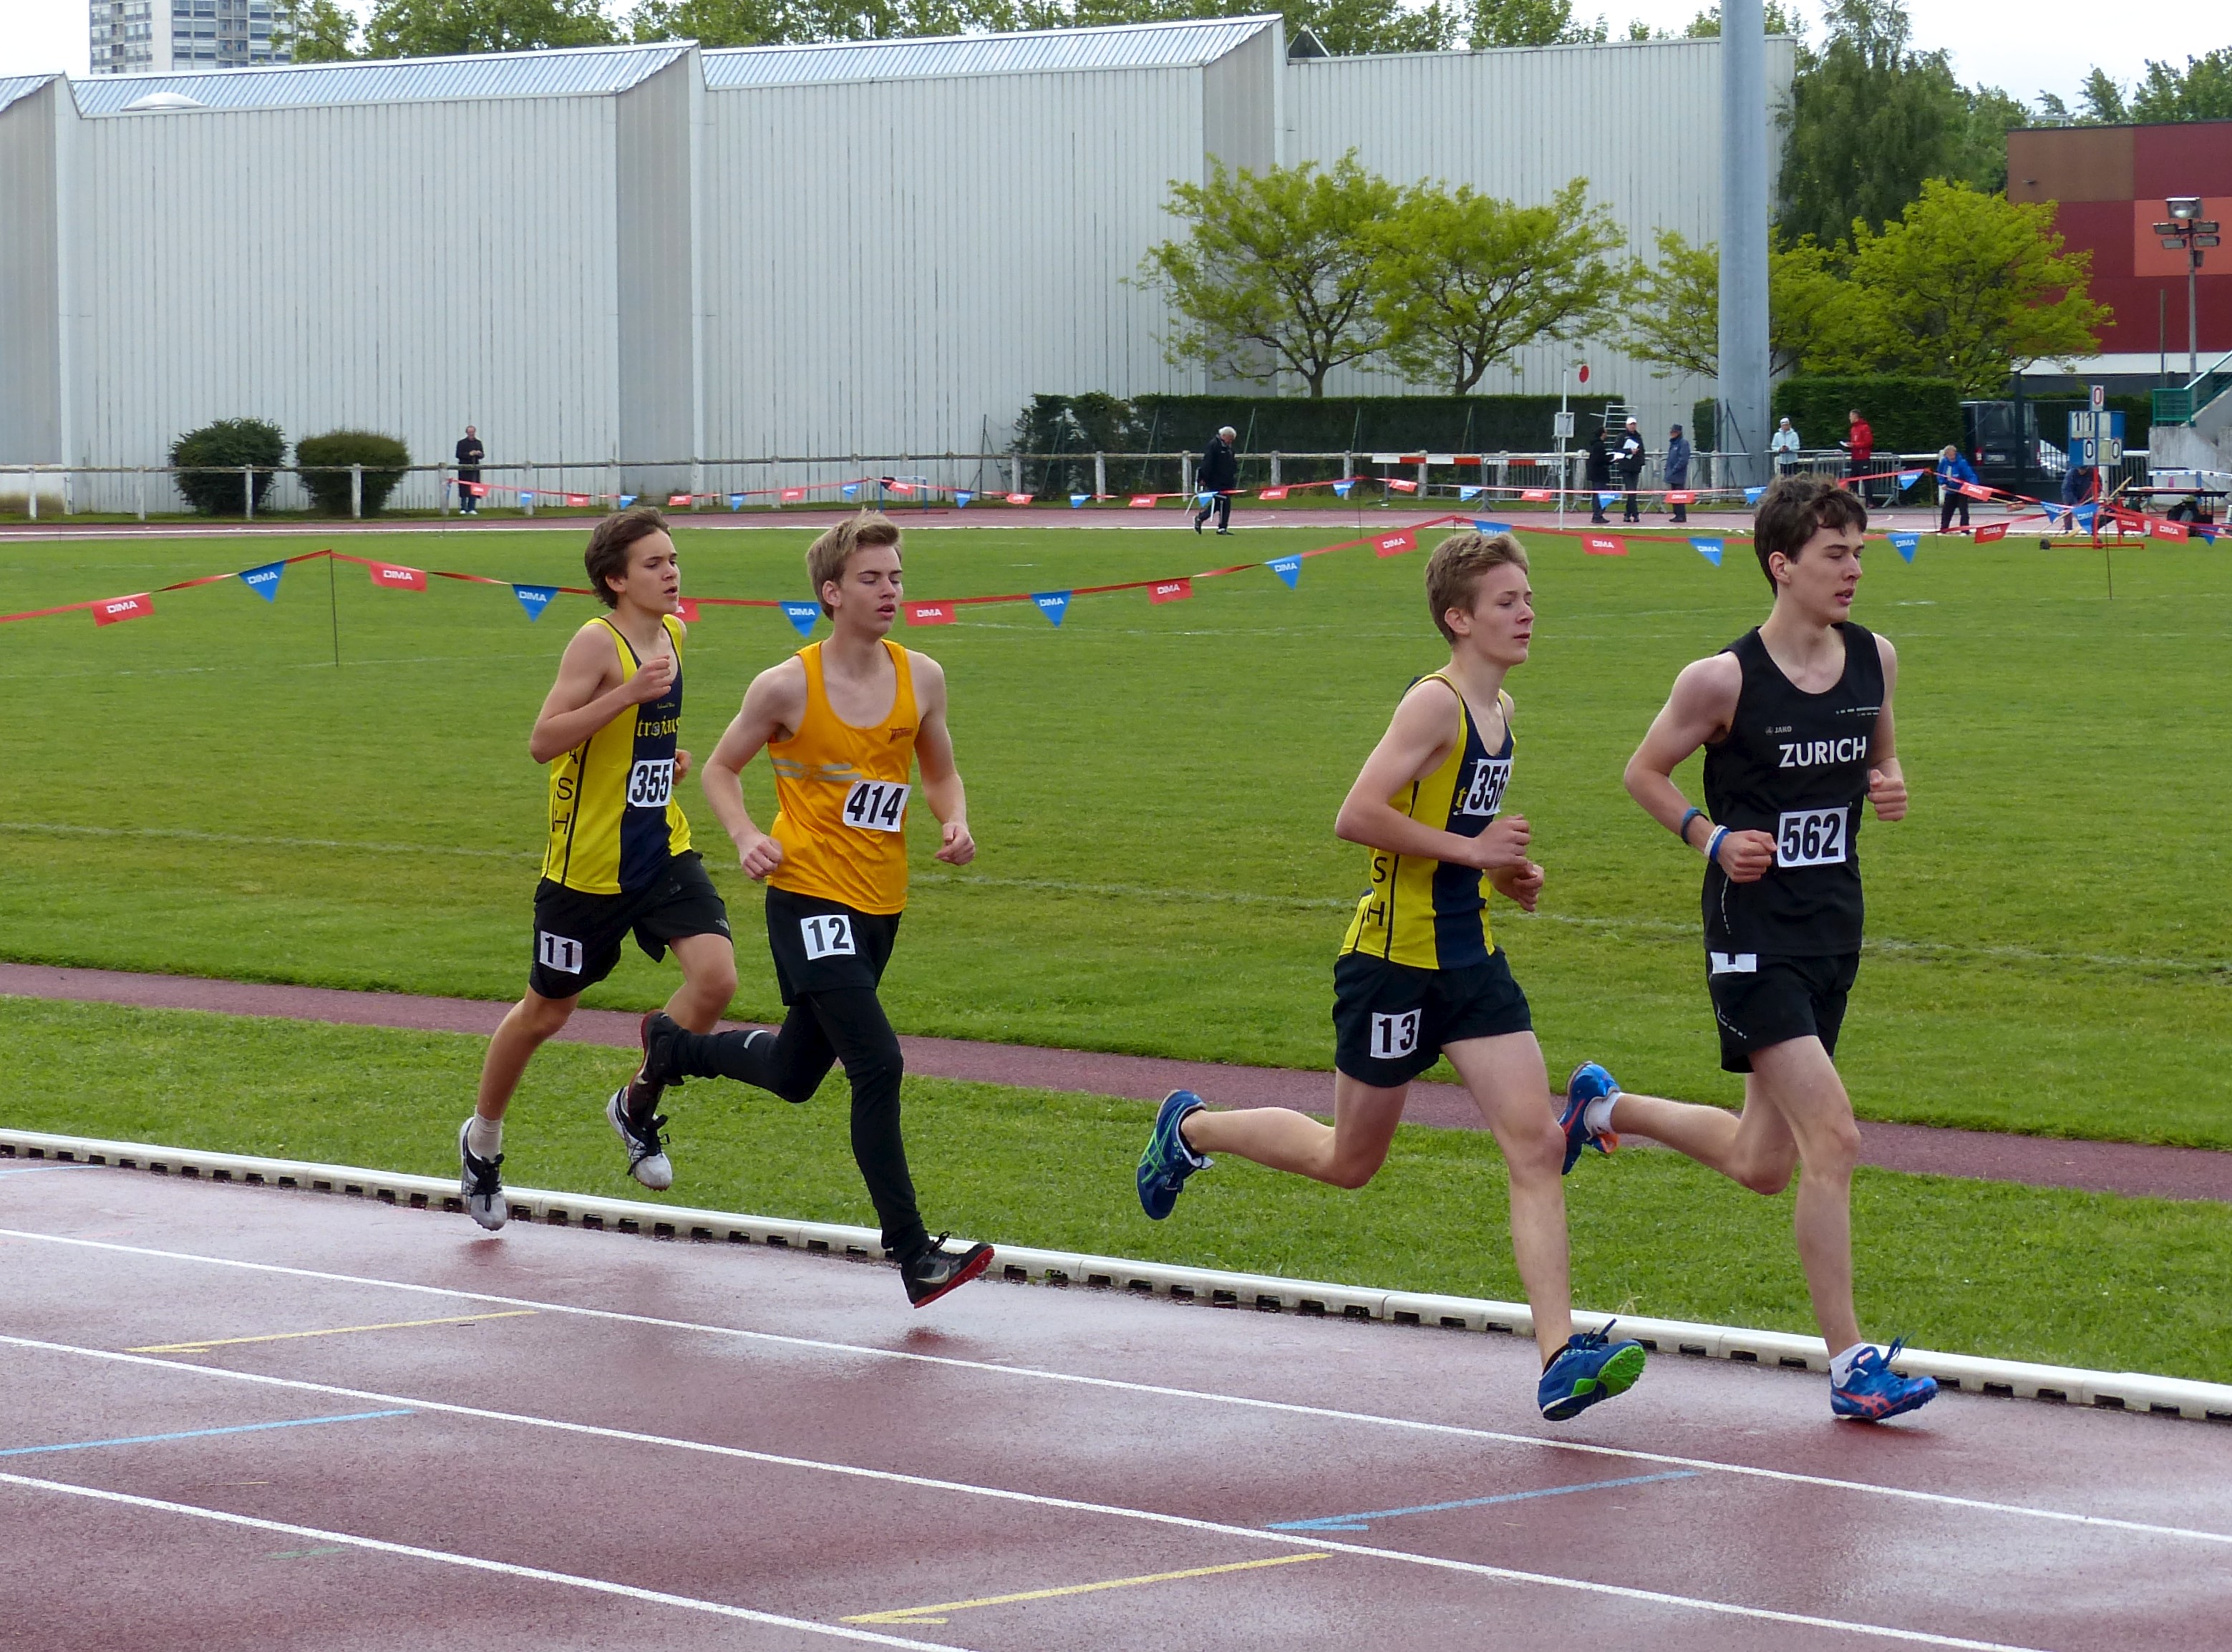
running, paris, 2013, team, sports, endurance, highschool, athletics, isst, sprint, trackandfield, physical exercise, human action, track and field athletics, middle distance running, 800 metres, 4 100 metres relay